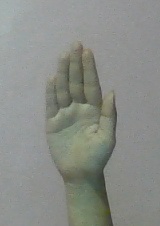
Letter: seen